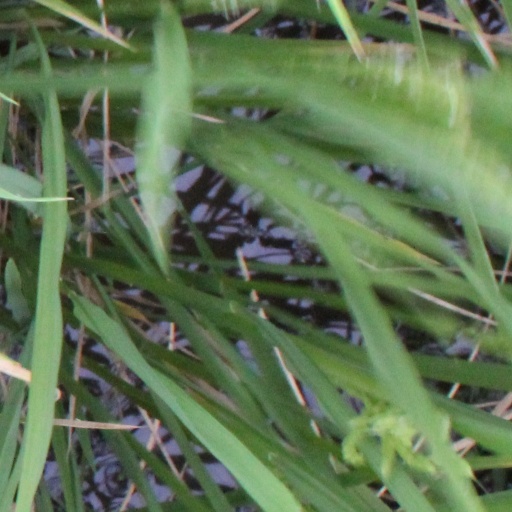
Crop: rice